Question: Where is the meat?
Tambaya: Ina naman yake?
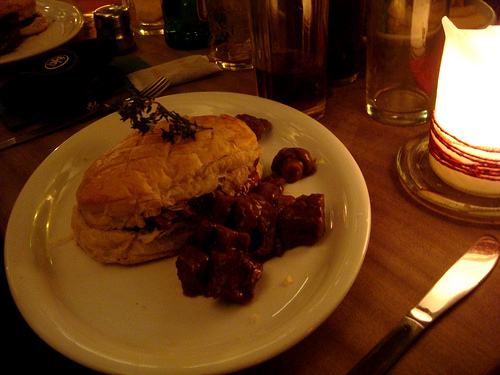
Answer: On the plate.
Amsa: A kan farantin.